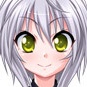
Portrait style: Anime Portrait